Margherita Carosio

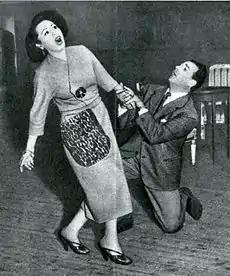
Margherita Carosio and Giacinto Prandelli (1956)

Margherita Carosio (7 June 1908 – 10 January 2005) was a leading Italian operatic coloratura soprano and actress, starring in Spanish films during the 1930s.